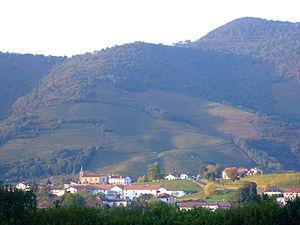
George Gissing /ˌdʒɔːdʒ ˈɡɪ.sɪŋ/ est un écrivain britannique, né le 22 novembre 1857 à Wakefield et mort le 28 décembre 1903 à Ispoure.
Ispoure est une commune française, située dans le département des Pyrénées-Atlantiques en région Nouvelle-Aquitaine.